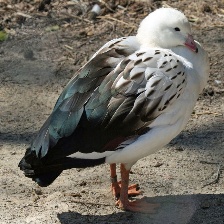
Species: ANDEAN GOOSE
Scientific name: CHLOEPHAGA MELANOPTERA
ImageNet parent category: goose